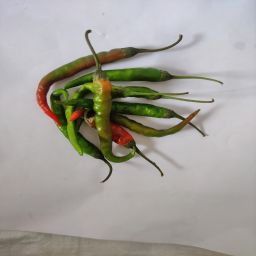
Crop: Chile Pepper
Quality: Ripe